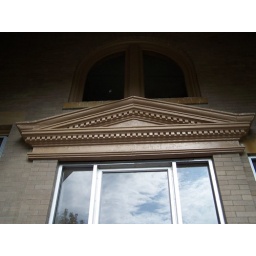
top of door over the old library on 6th street.